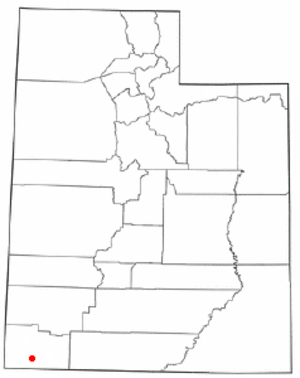
Saint George (Utah)
Saint Georges beliggenhed i Utah
Saint George er en amerikansk by og admistrativt centrum i det amerikanske county Washington County, i staten Utah. I 2005 havde byen et indbyggertal på 64.201.